Patrick H. Reason

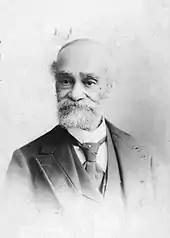
Studio portrait of Patrick H. Reason, c. 1890s

Patrick Henry Reason, first named Patrice Rison (March 17, 1816 – August 12, 1898), was one of the earliest African-American engravers and lithographers in the United States. He was active as an abolitionist (along with his brother Charles Lewis Reason). He was a leader in a fraternal order, gaining recognition for Hamilton Lodge No. 710, New York, as part of the Grand United Order of Odd Fellows in America.